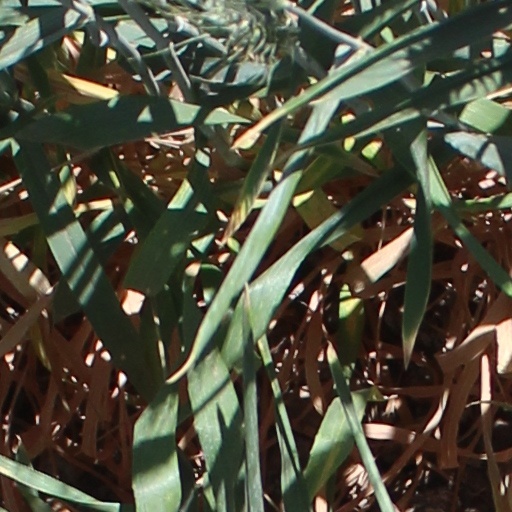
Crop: wheat